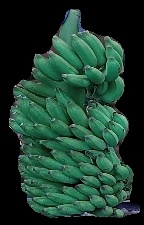
Variety: elakki-bale
Grade: grade1